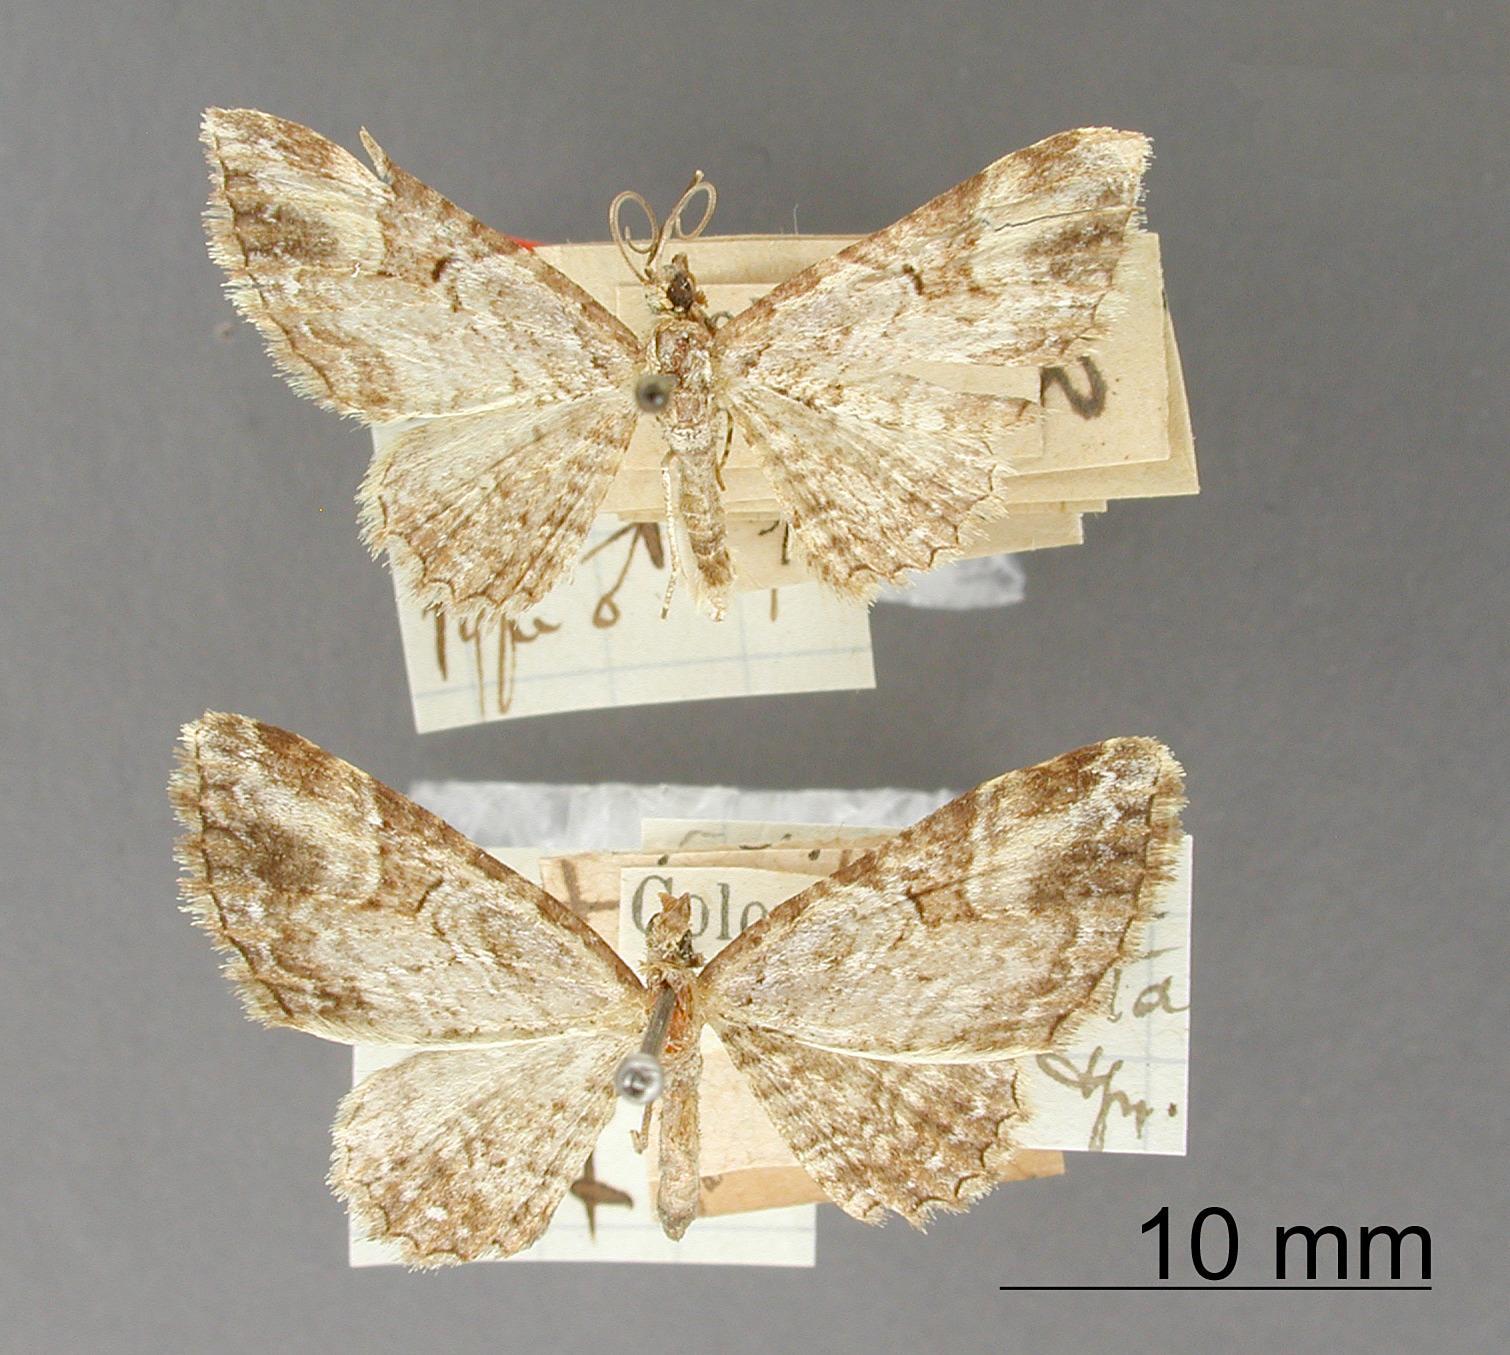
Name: Ochyria neocosma
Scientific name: Ochyria neocosma Dognin, 1910
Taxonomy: Animalia, Arthropoda, Insecta, Lepidoptera, Geometridae, Larentiinae
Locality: San Antonio; Alto de las Cruces, Colombia